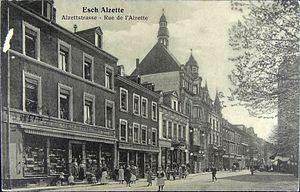
La rue de l'Alzette est une des principales rues d'Esch-sur-Alzette, seconde ville du grand duché de Luxembourg par le nombre de ses habitants.